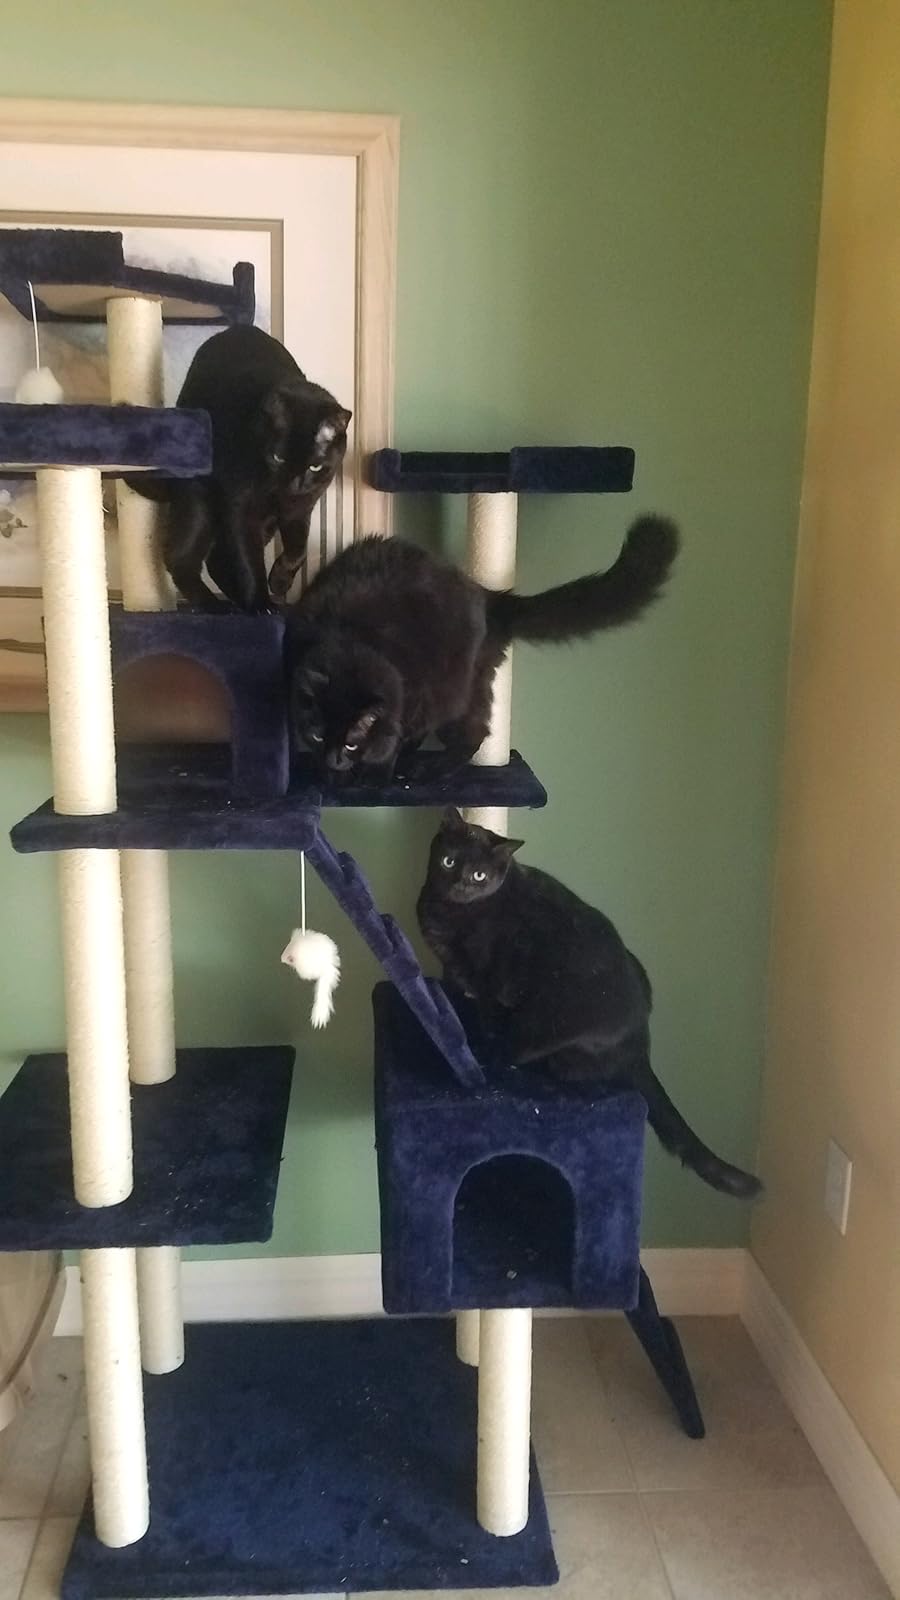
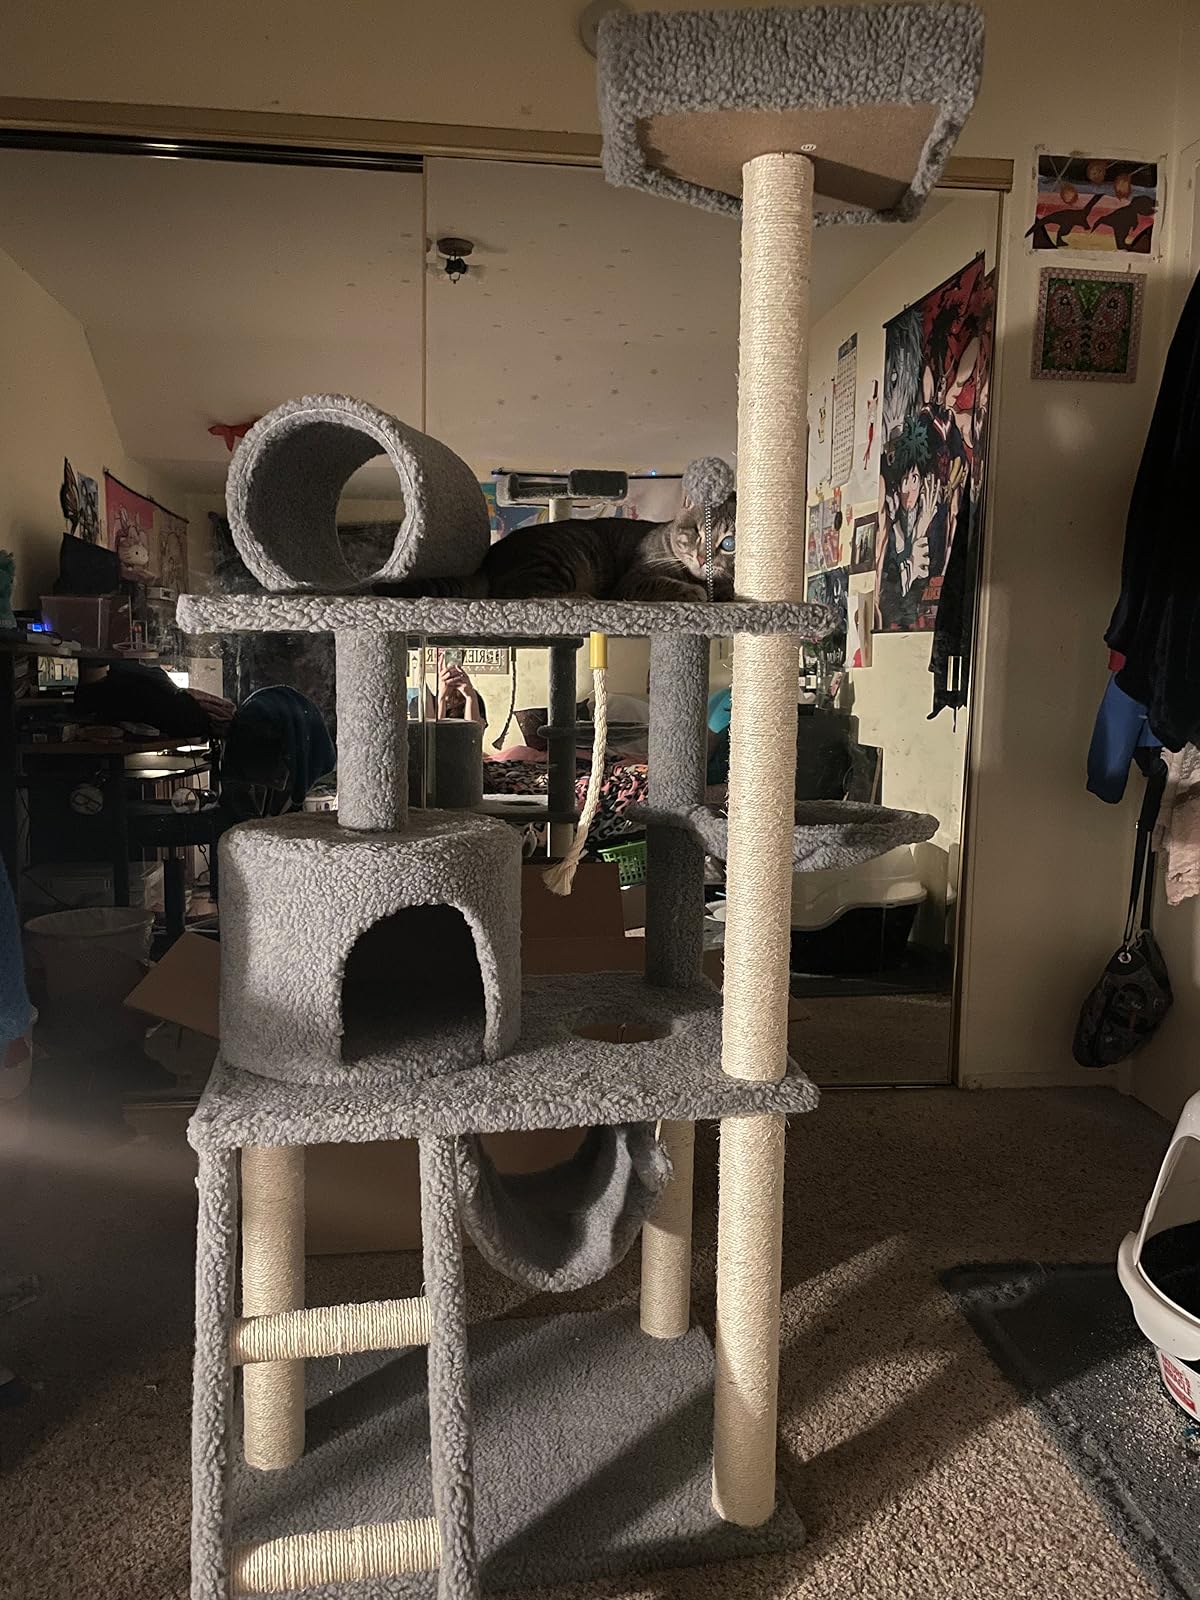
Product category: items_cat tree
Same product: no